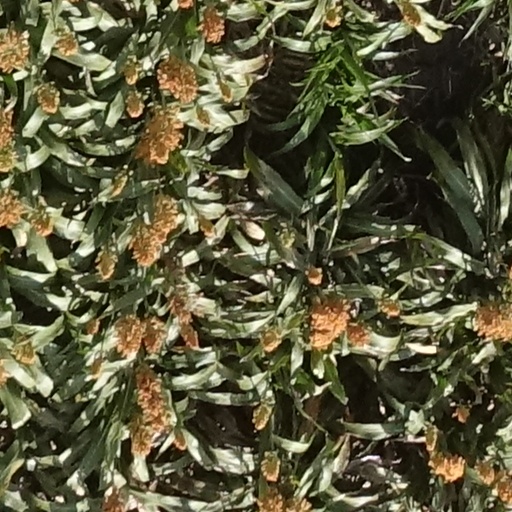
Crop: sorghum